Sea Dart

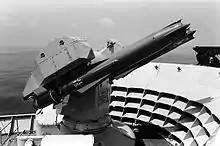
Sea Dart on "Invincible"

In total at least eighteen missiles were launched by Type 42 destroyers, six by "Invincible," and two by "Bristol". Out of five missiles fired against helicopters or high flying aircraft, four were successful, but only two of nineteen fired at low level aircraft hit: just eleven per cent; however a number of missiles were fired without guidance to deter low level attacks. "Exeter"s success can be partially attributed to being equipped with the Type 1022 radar, which was designed for the system and provided greater capability than the old Type 965 fitted to the earlier Type 42s. The Type 965 was unable to cope with low level targets as it suffered multiple path crossings and targets became lost in radar clutter from the surface of the South Atlantic. This resulted in Sea Dart being unable to lock onto targets at distance obscured by land, or fast-moving low-level targets obscured in ground clutter or sea-returns.